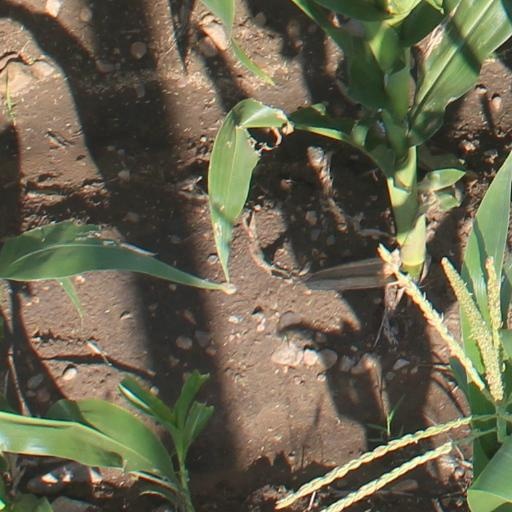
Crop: maize; corn